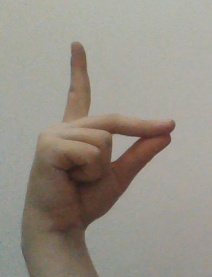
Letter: ta